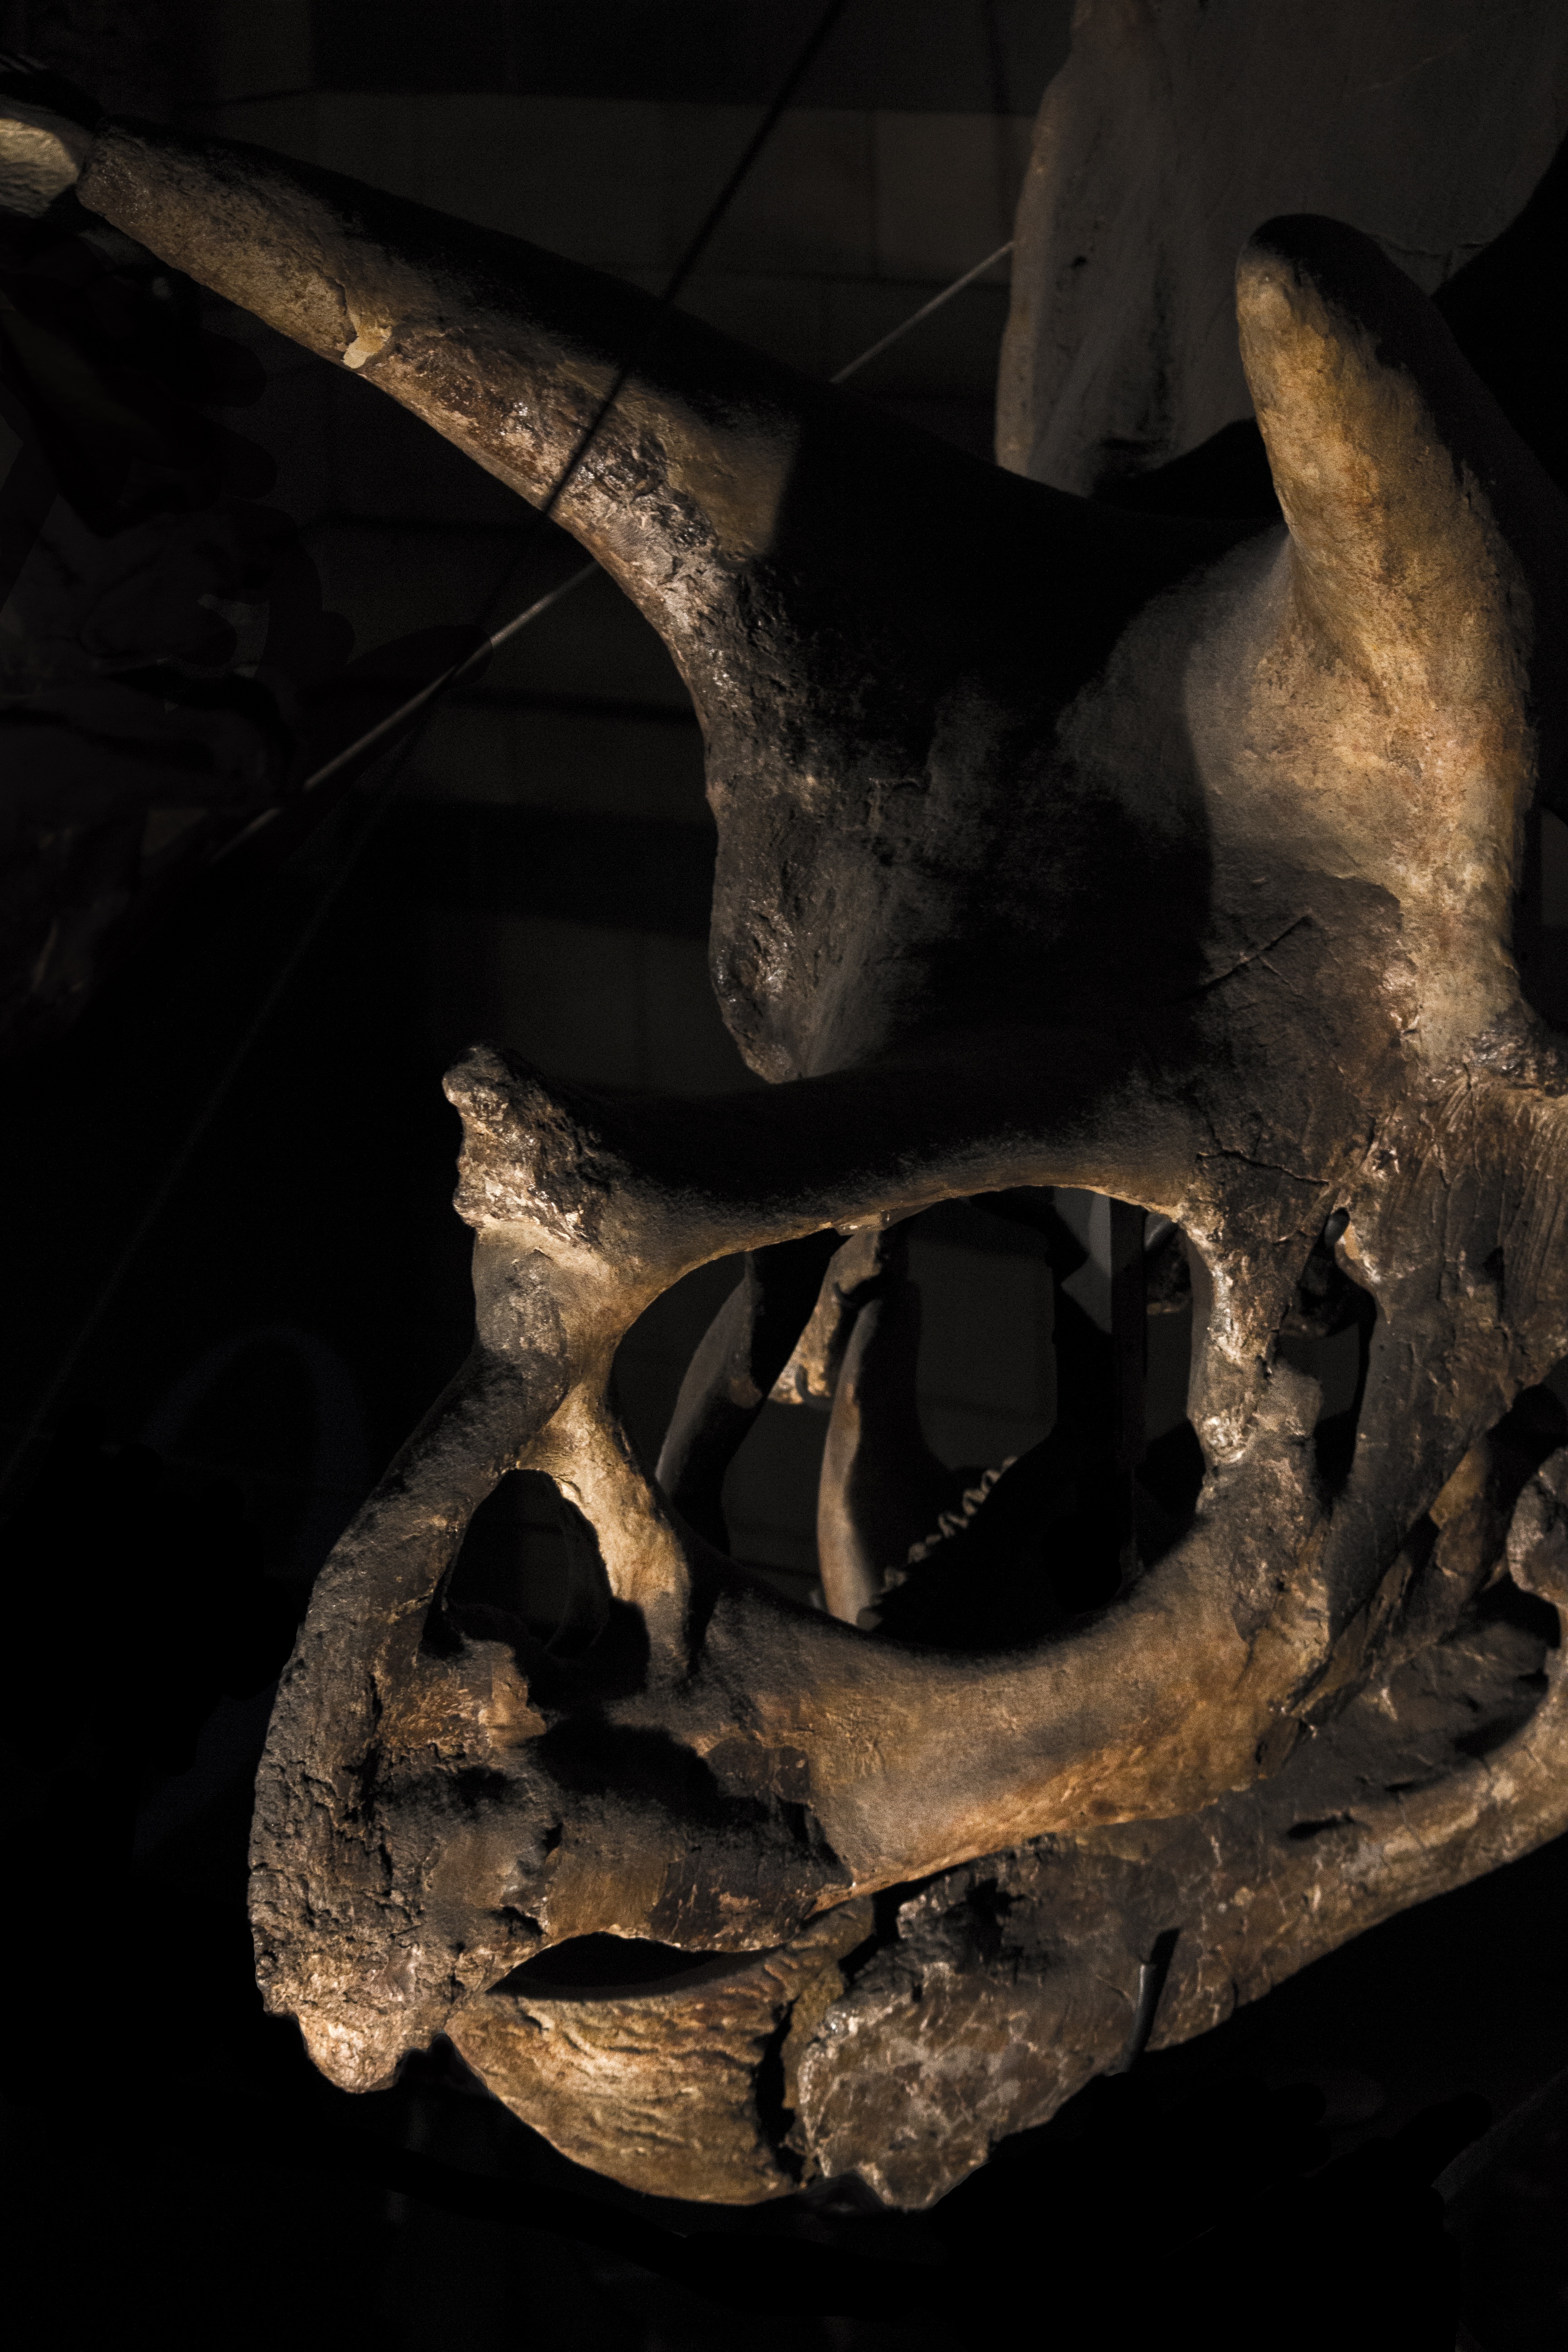
wood, museum, darkness, skull, bone, natural history museum, gargoyle, sculpture, london, art, history, bones, carving, bat, dinosaur, macro photography